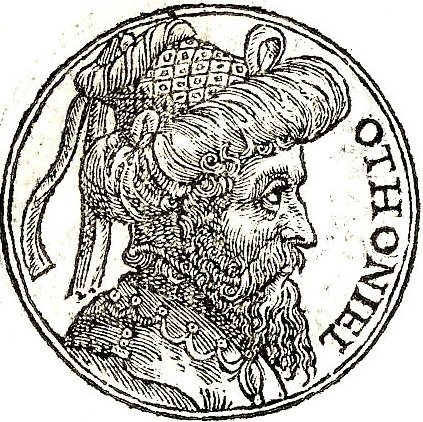
โอทนีเอล

โอทนีเอล (; ; , "ʿOṯnīʾēl ben Qenaz") เป็นผู้วินิจฉัยในคัมภีร์ฮีบรู|ผู้วินิจฉัยคนแรกในหนังสือผู้วินิจฉัย ศัพทมูลของชื่อโอทนีเอลไม่แน่ชัด แต่อาจหมายถึง "พระเจ้า/พระองค์ทรงเป็นกำลังของเรา" หรือ "พระเจ้าทรงช่วยเรา"
== ครอบครัว ==
คัมภีร์ฮีบรูระบุถึงโอทนีเอลว่า "โอทนีเอลบุตรเคนัส น้องคาเลบ" ความนี้ในภาษาฮีบรูมีความคลุมเครือ เพราะอาจมีความหมายว่าตัวโอทนีเอลเองเป็นน้องชายของคาเลบ หรือเคนัสบิดาของโอทนีเอลเป็นน้องชายของคาเลบ See the notes to the "New English Translation" of the Bible
ทาลมุดให้ความเห็นว่าโอทนีเอลเป็นน้องชายของคาเลบ
เมื่อคาเลบให้คำมั่นว่าจะมอบอัคสาห์บุตรสาวของตนให้ใครก็ตามที่พิชิตเมืองเดบีร์ได้ผู้วินิจฉัย 1:1-2:5 โอทนีเอลเป็นผู้พิชิตเมืองเดบีร์ได้ จึงกลายเป็นลูกเขยของคาเลบโยชูวา 15:16, 17; ผู้วินิจฉัย 1:13
== ดูเพิ่ม ==
* ผู้วินิจฉัยในคัมภีร์ฮีบรู
* หนังสือผู้วินิจฉัย
== อ้างอิง ==
== แหล่งข้อมูลอื่น ==
* Book of Judges article of the Jewish Encyclopedia
* Reference to Othniel in the Book of Judges full text from Chabad
* Reference to Othniel in the Book of Judges full text from Mechon-Mamre
* Tomb of Othniel page on Hebron.com
* Video of visit to Tomb of Othniel in 2011
* Video of visit to Tomb of Othniel in 2013
* Photos of Tomb of Othniel from old Hebron website
* Photos of Tomb of Othniel from Hebron Fund website
* Photos and information on Tomb of Othniel from Shavei Hevron website
หมวดหมู่:บุคคลจากหนังสือผู้วินิจฉัย
หมวดหมู่:ผู้วินิจฉัยในคัมภีร์ฮีบรู
หมวดหมู่:เผ่ายูดาห์